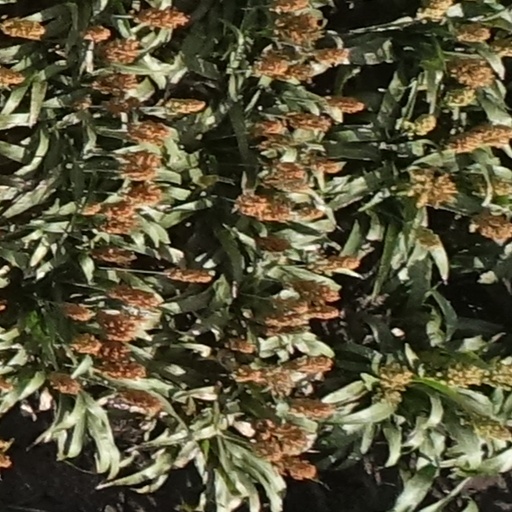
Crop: sorghum